Ron White (footballer)

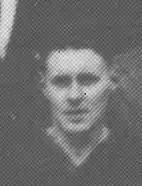

Ron White (22 May 1920 – 17 March 1992) was an Australian rules footballer who played with Melbourne in the Victorian Football League (VFL).